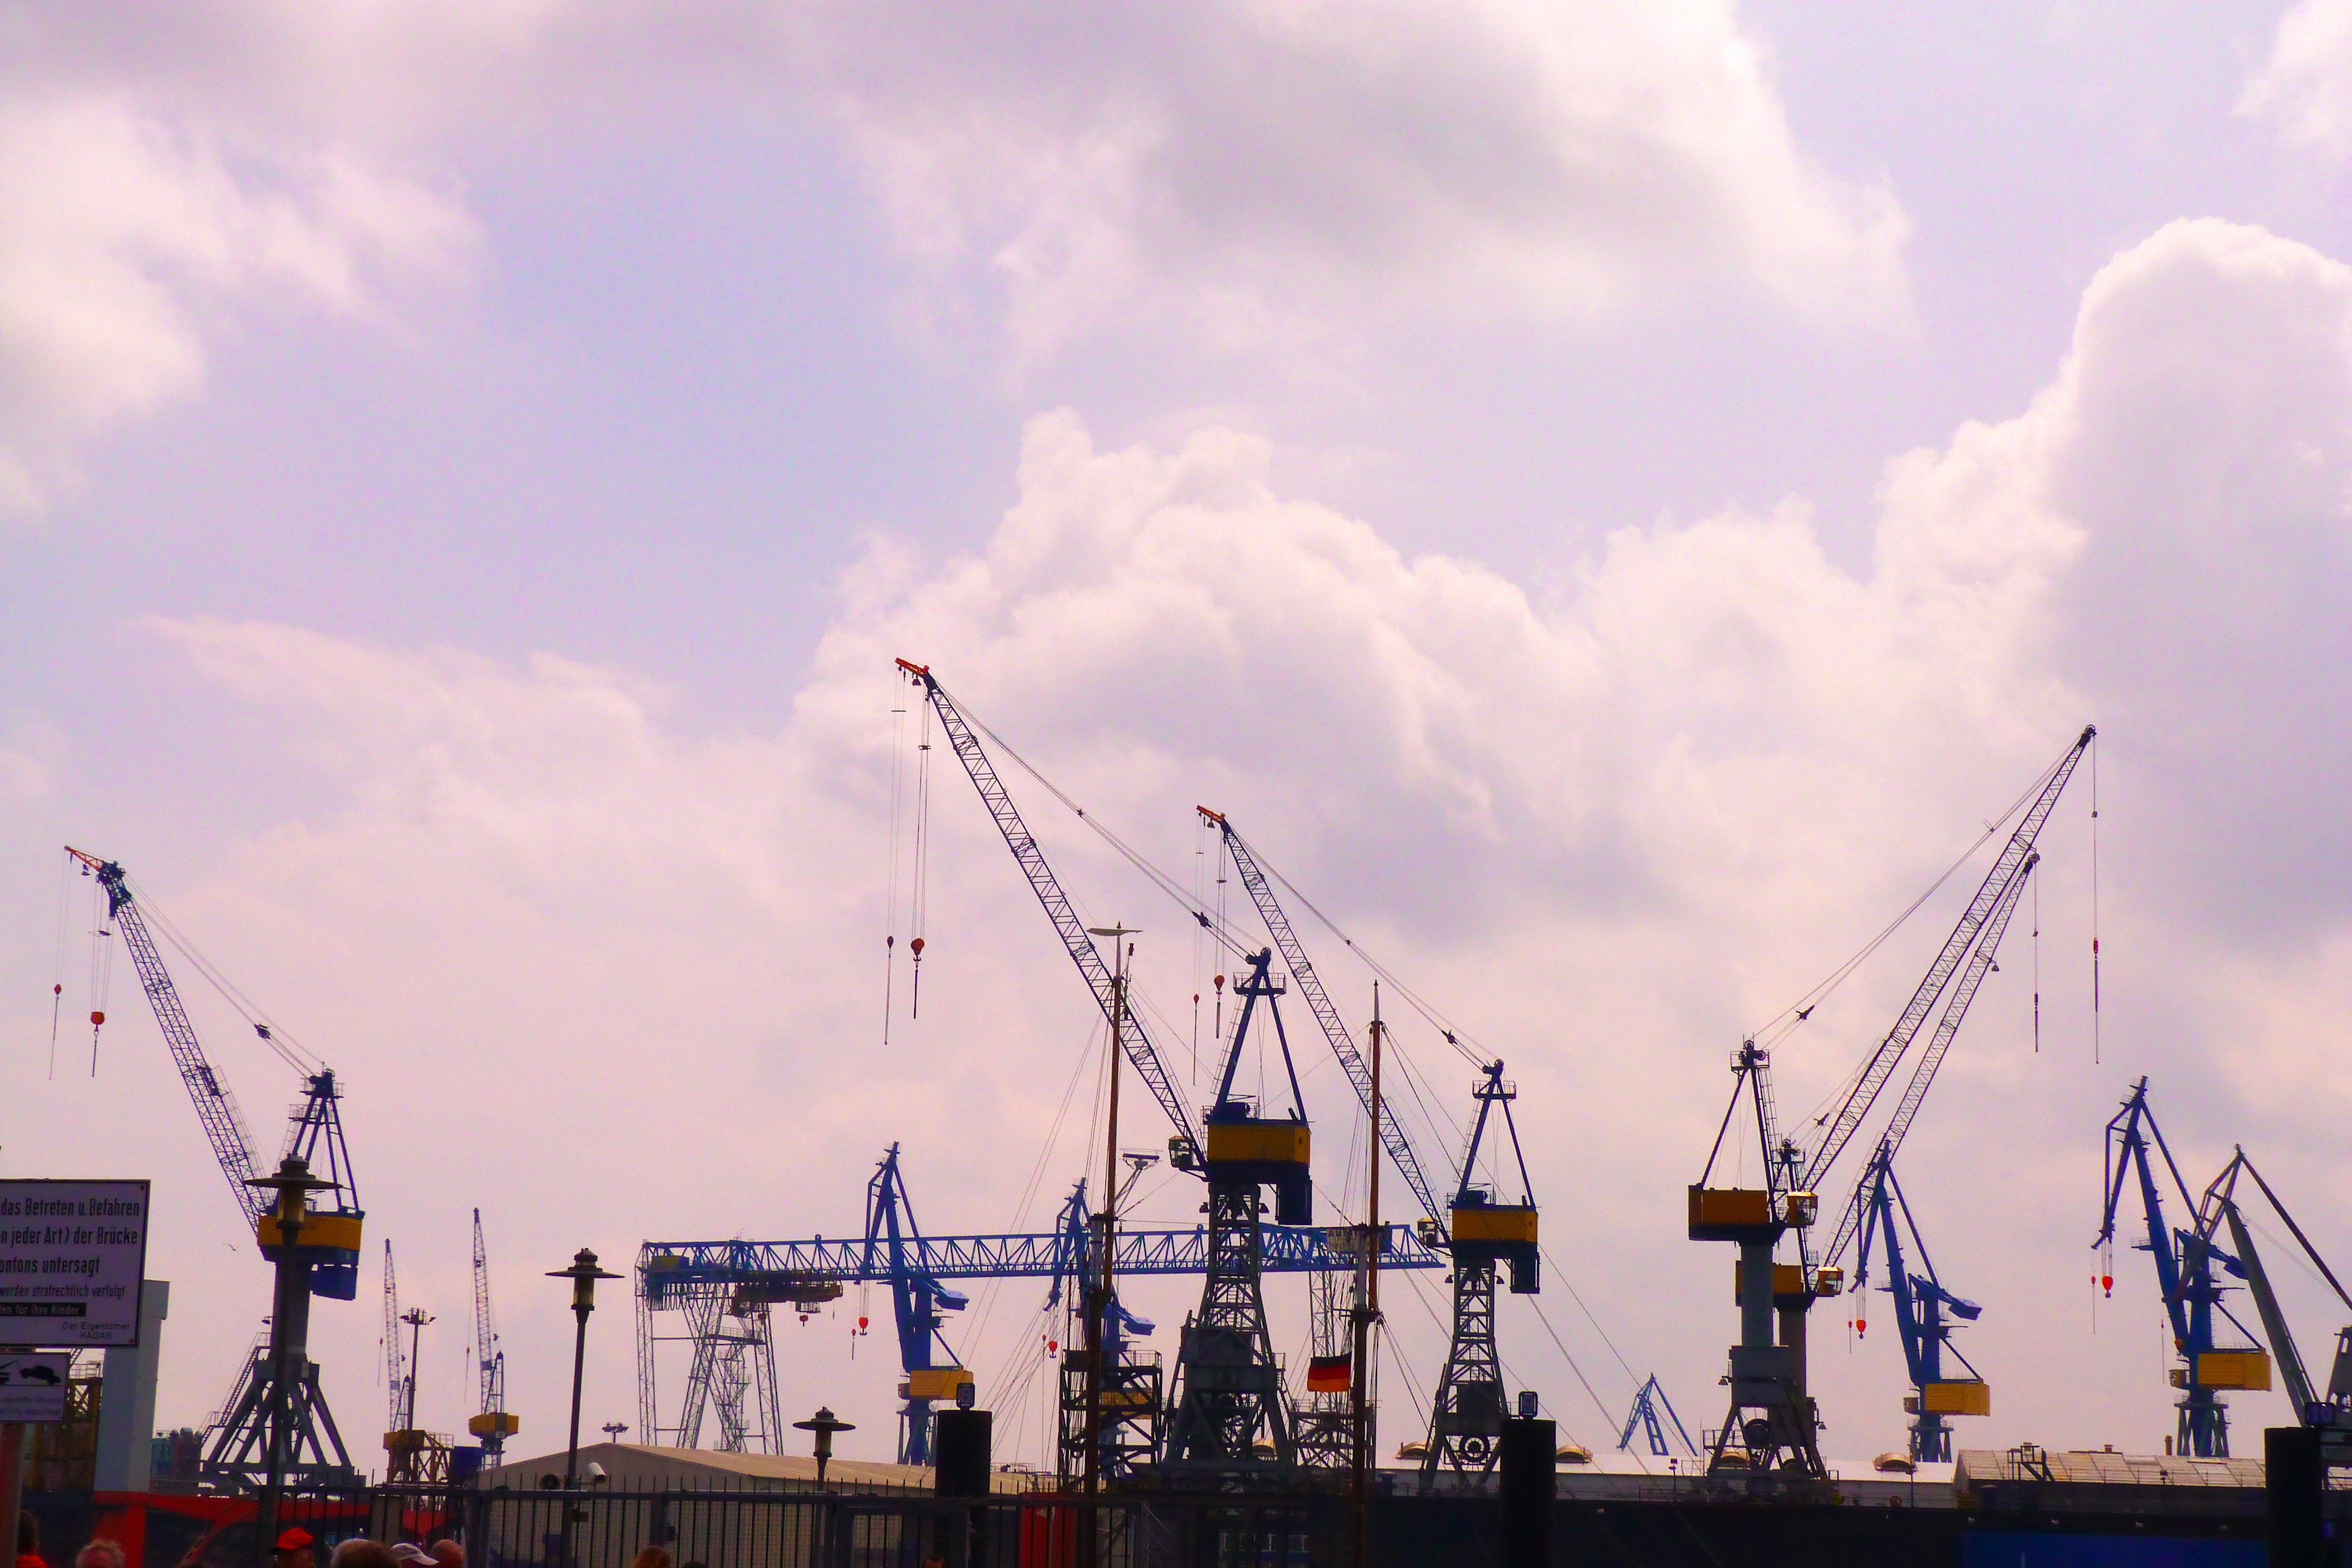
sea, cloud, sky, ship, vehicle, harbor, port, waterway, clouds, infrastructure, cranes, watercraft, hamburg, seaport, jib crane